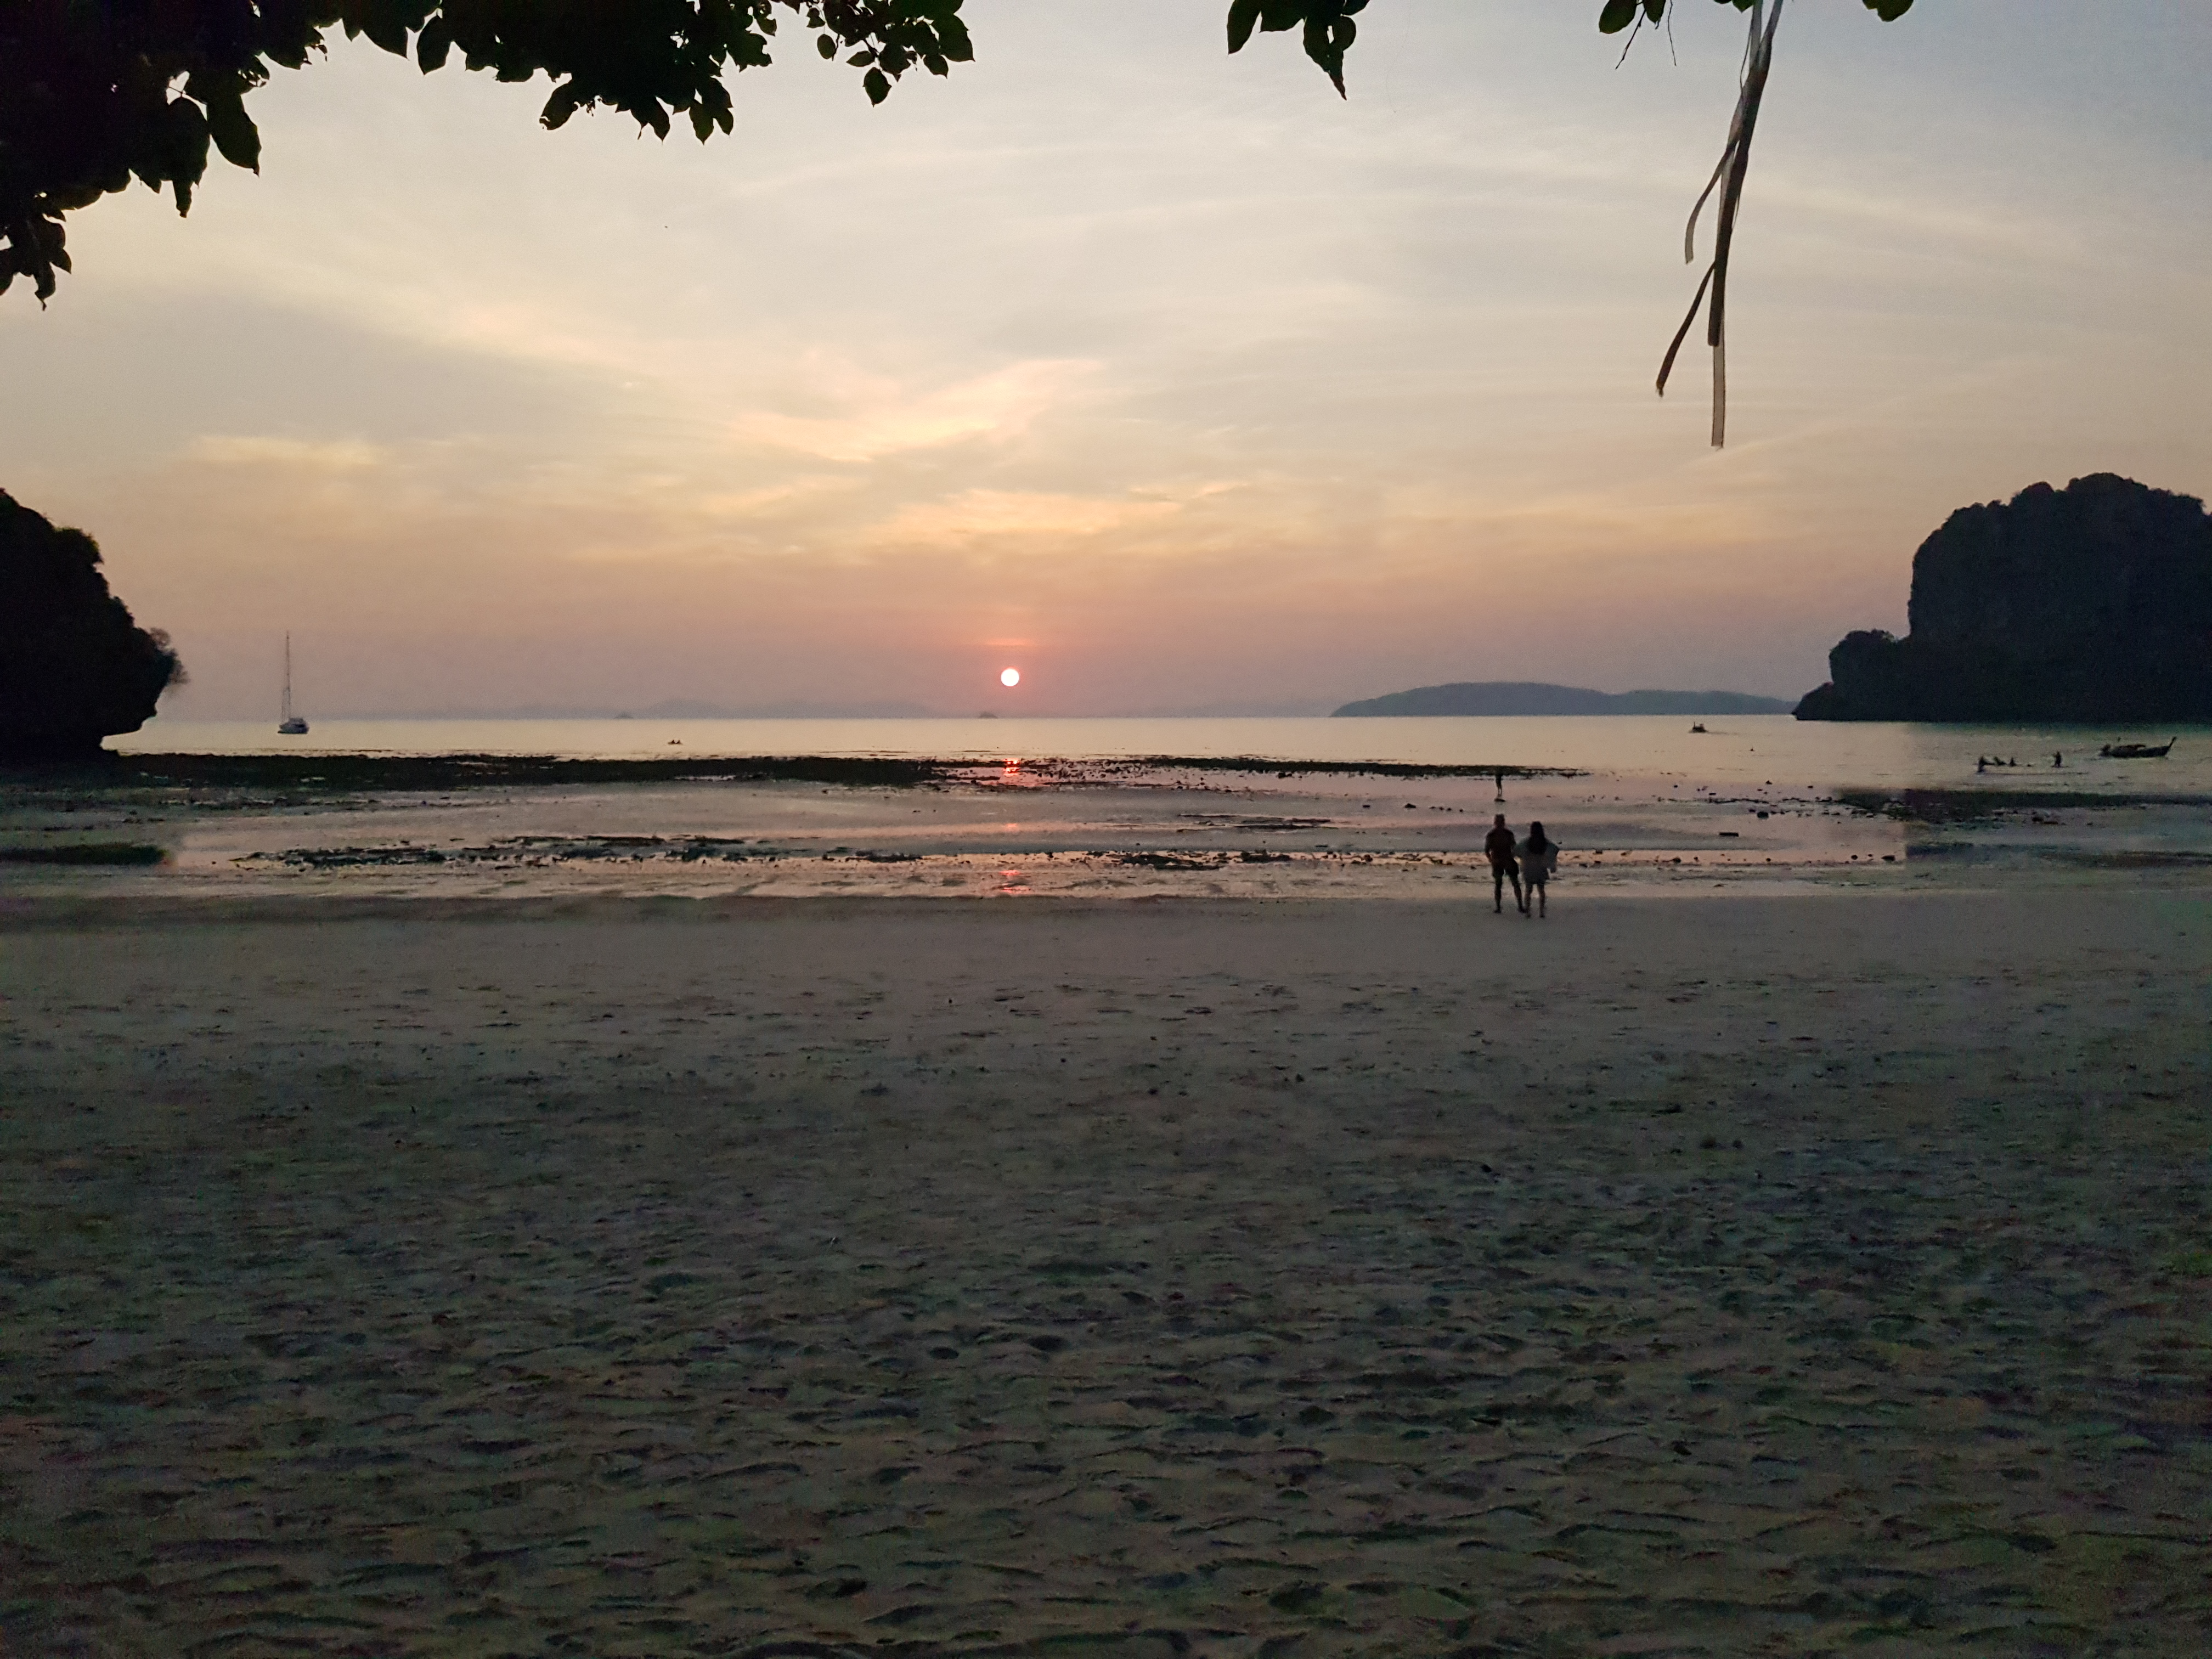
thai, sunset, sky, water, cloud, water resources, daytime, afterglow, dusk, sunlight, coastal and oceanic landforms, sunrise, beach, bank, arecales, tree, horizon, natural landscape, landscape, wind wave, waterway, lake, calm, shore, plant, reflection, astronomical object, wave, evening, sand, sound, tropics, caribbean, rock, dawn, ocean, coast, bay, headland, backlighting, sun, vacation, tide, red sky at morning, leisure, island, inlet, silhouette, tourism, cape